El hijo del Cacique

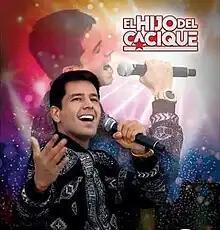

El hijo del Cacique is a Colombian telenovela that premiered on Venezuelan broadcast channel Televen on 15 October 2019, and concluded on 11 February 2020. The telenovela is based on the life of the late Colombian singer Martín Elías, son of Diomedes Díaz. It stars Milciades Cantillo as the titular character.